Altair

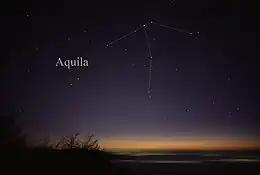
Altair is the brightest star in the constellation Aquila.

"α Aquilae" (Latinised to "Alpha Aquilae") is the star's Bayer designation. The traditional name "Altair" has been used since medieval times. It is an abbreviation of the Arabic phrase "Al-Nisr Al-Ṭa'ir", "".